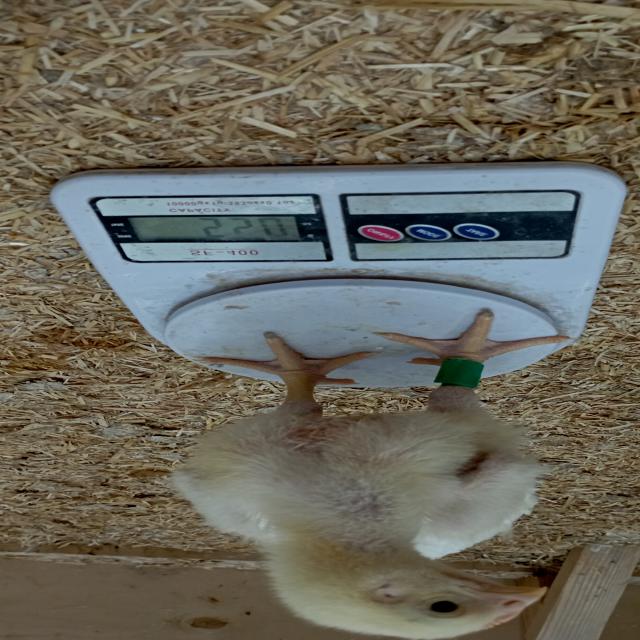
Weight: 550 g